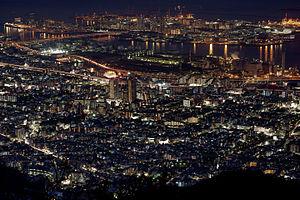
Vue nocturne sur l'île de Rokkō et le quartier de Higashinada-ku, à Kōbe (Japon), prise depuis le mont Maya. 日本語: 掬星台から眺める神戸の夜景.